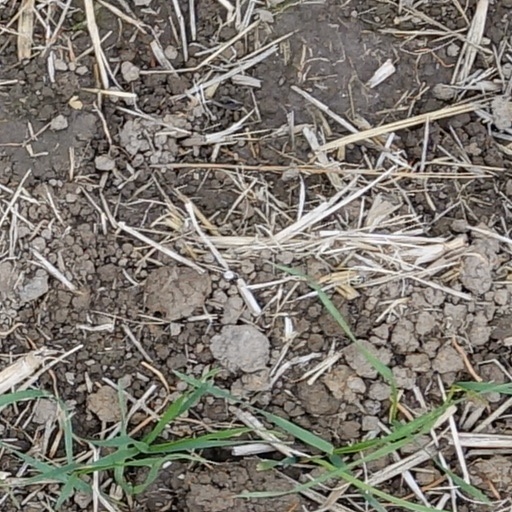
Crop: wheat